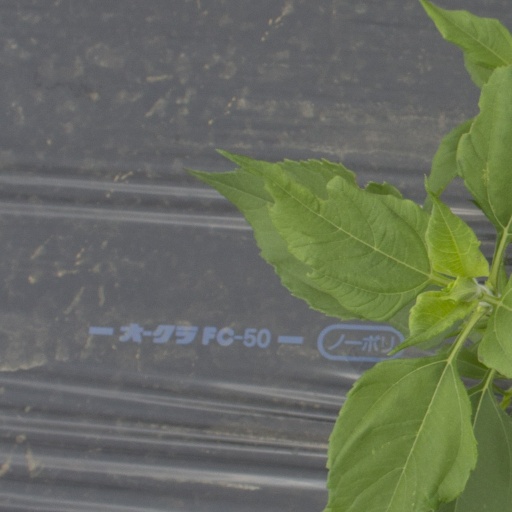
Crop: Jerusalem artichoke